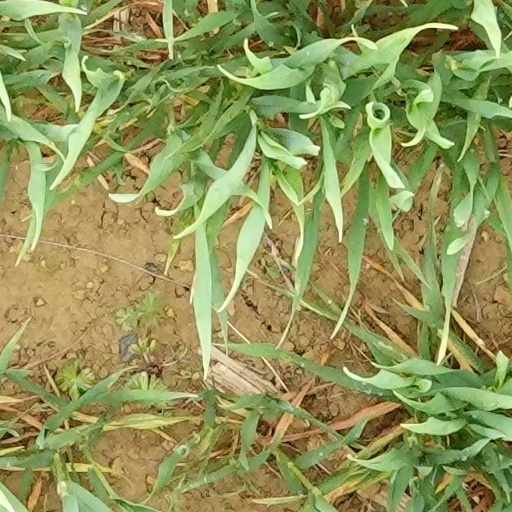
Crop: wheat